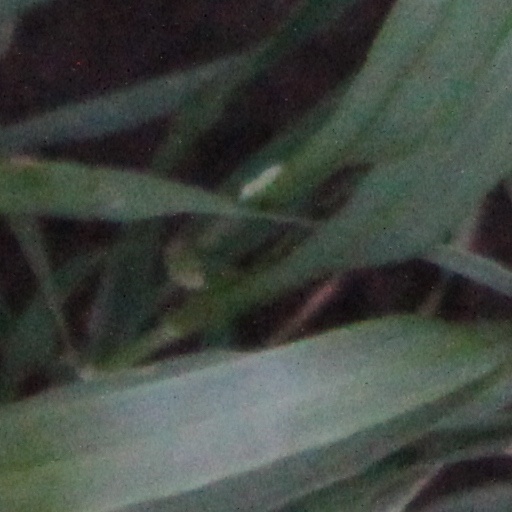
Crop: wheat